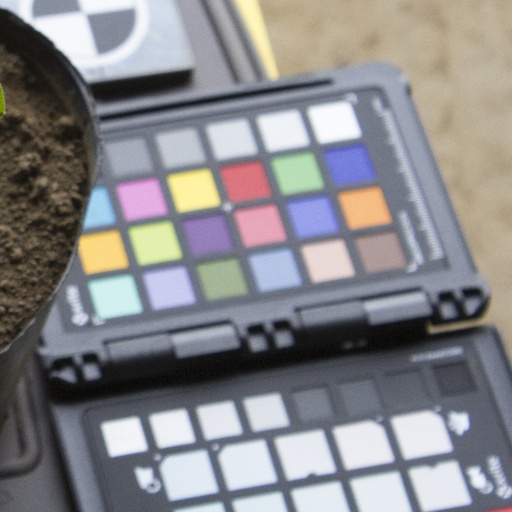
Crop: soybean